Panzerwiese

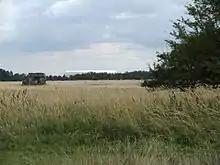
Panzerwiese with Allianz Arena in the background

The Panzerwiese is a 200 hectare heath area in Milbertshofen-Am Hart in the north of Munich, Germany.